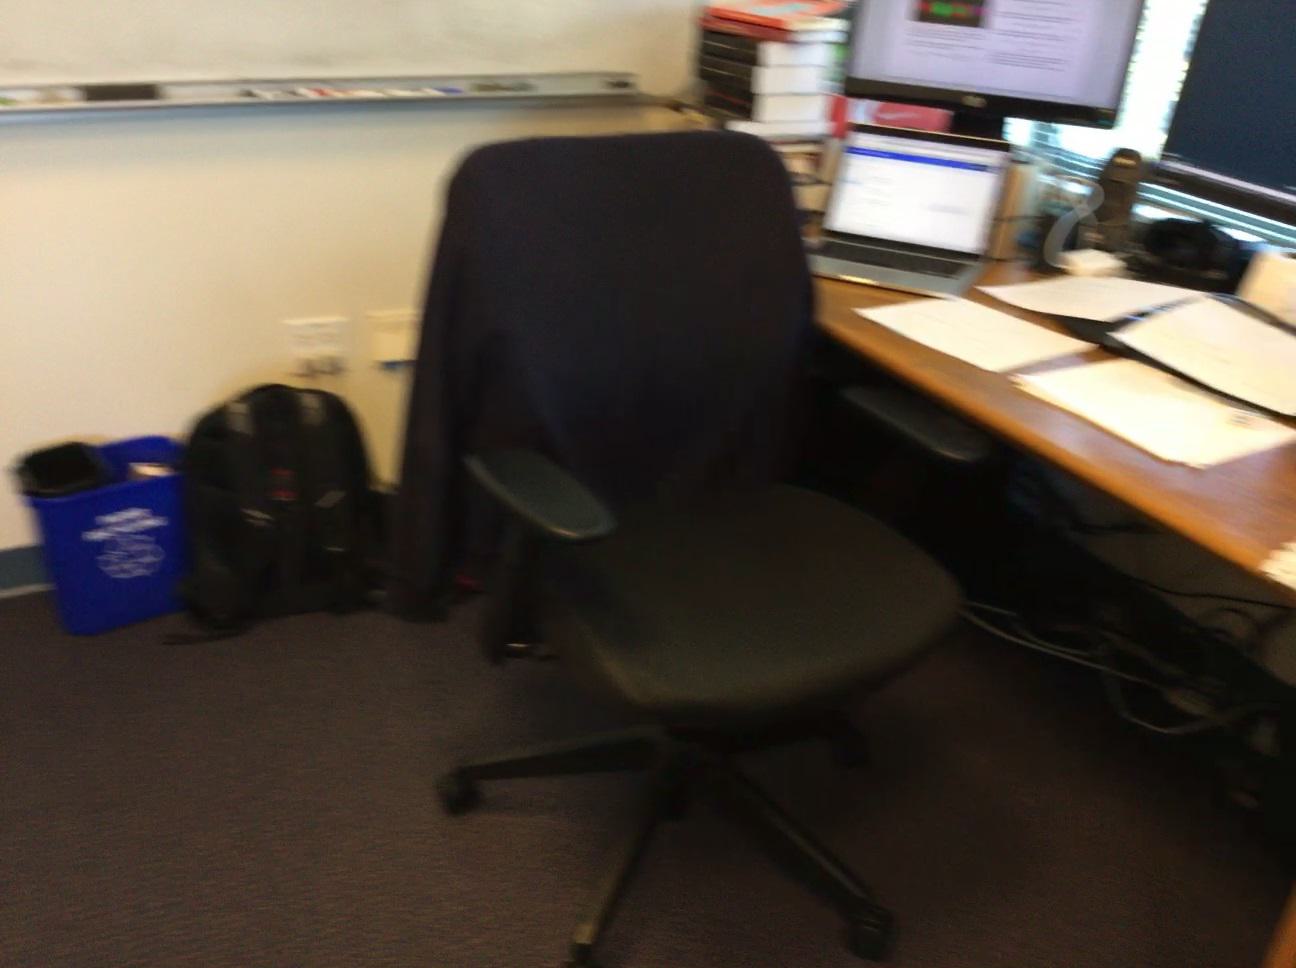
Question: Is the computer below the blackboard from the second object's perspective? Final answer should be yes or no.
Answer: Yes